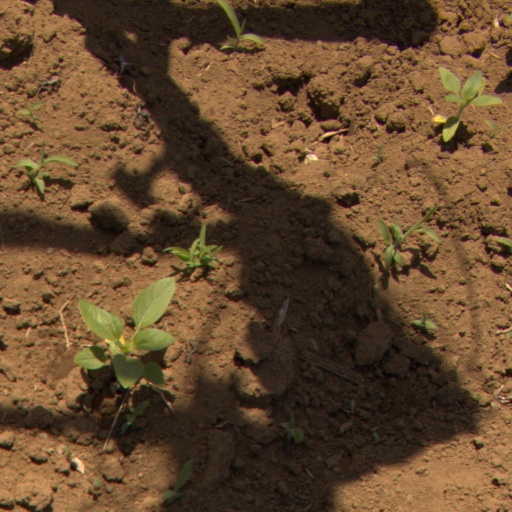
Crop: Jerusalem artichoke